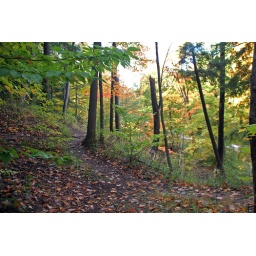
hill in the forest